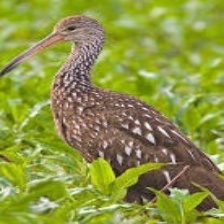
Species: LIMPKIN
Scientific name: ARAMUS GUARAUNA